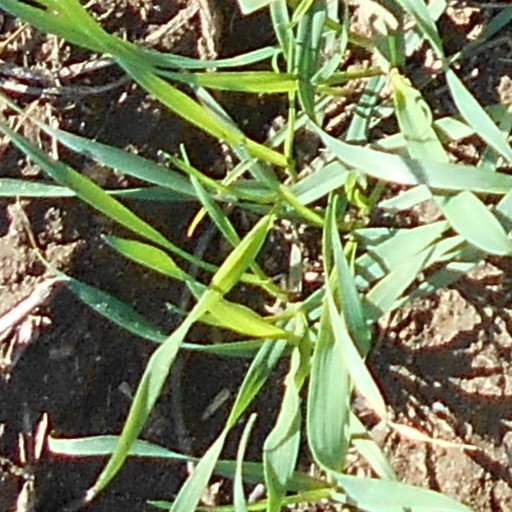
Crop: wheat